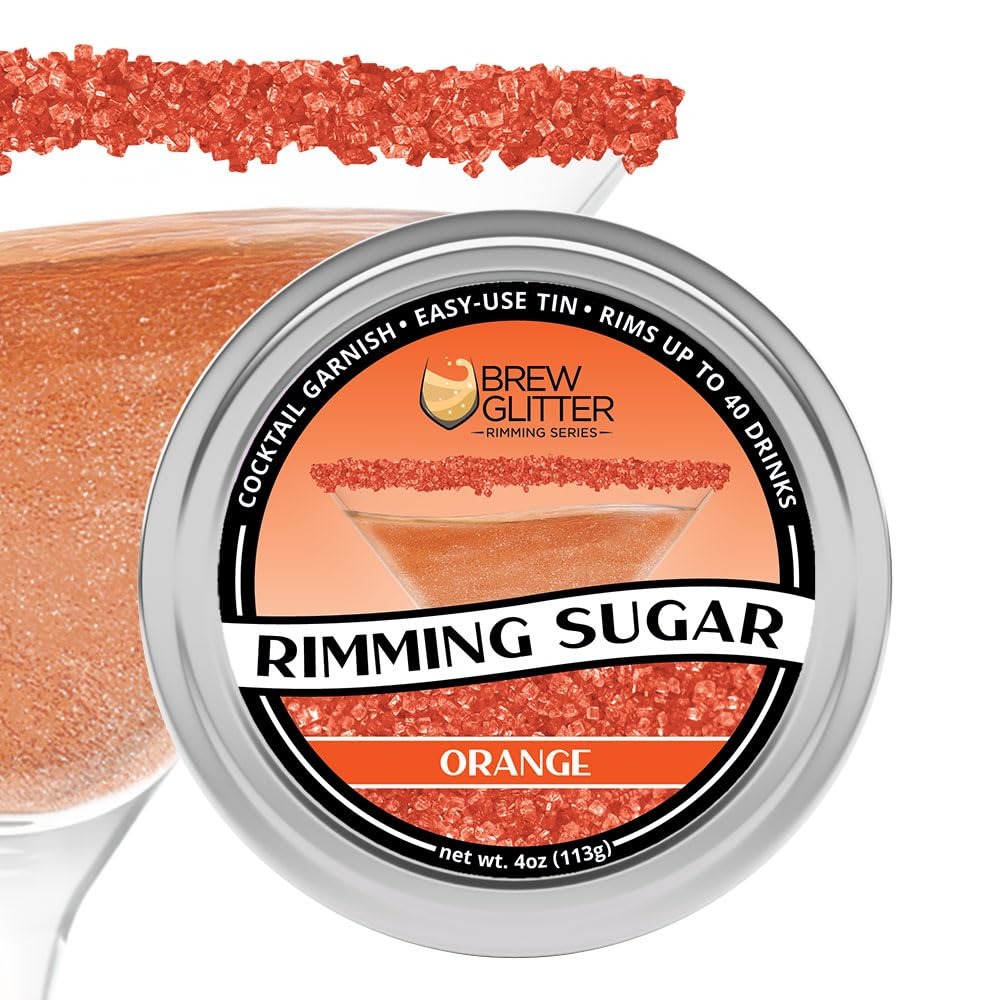
Item Name: Brew Glitter - Orange Rimming Sugar (4oz, 1x Bar Tin) Cocktail Garnish for Mixed Drinks & Refreshments
Bullet Point 1: ✡️ Bakell uses only Kosher certified, premium ingredients in all Cocktail Rimming Sugars.
Bullet Point 2: 🛡️ Red No. 3 Free: Bakell prioritizes your health by carefully selecting the highest quality ingredients, to create the safest and best product on the market. Our rimming sugars are gluten free, dairy free, GMO free and vegan.
Bullet Point 3: 🥫 Our rust and corrosion resistant aluminum tin means that you can be worry free of contaminants. Wide-mouth design for easy application of sugar rimmer.
Bullet Point 4: 🍸 Rim the top of your favorite drinks such as mojitos, martinis or even rim your cup of coffee.
Bullet Point 5: 🎉 Perfect for Halloween parties, holidays, birthdays, weddings, graduations, cocktails, mocktails, beer, garnishes, juice, teas, lemonade, coffee, & more!
Bullet Point 6: 🌿 We are the only edible glitter company whose products are made in the USA at SQF III, GMP, Halal, & Kosher certified facilities, & are nut free, gluten free, & vegan.
Product Description: Bakell's deliciously sweet and Red 3 free Orange rimming sugar - by Brew Glitter - is a great way to garnish the rim of your glass, adding a complimentary sweet accent to your beverages. Rimming Sugars pair great with Margaritas, Cocktails and more! Let your imagination create tasty, colorful, and fun drinks for any occasion. Bakell's Rimming Sugar simply sticks onto wet surfaces. Once you prep the surface of the glass with juice or a similar liquid, pour the desirable amount of rimming sugar around your glass and impress your guests with a fun and eye-popping cocktail. Pair with our Brew Glitter or Brew Dust to create a visual masterpiece of your choice!
Value: 4.0
Unit: Ounce

Price: 10.98